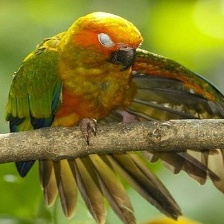
Species: JANDAYA PARAKEET
Scientific name: ARATINGA JANDAYA